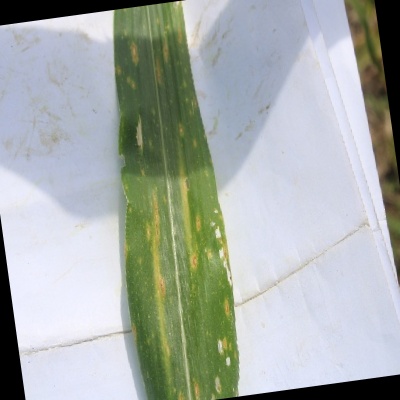
Label: Corn_(Maize)___Leaf_Spot